Maury Sterling

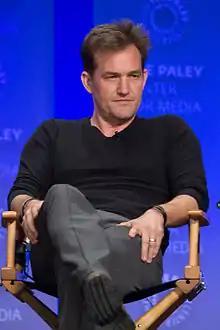
Sterling at the 2015 PaleyFest

Charles Maury Wallace Sterling (born September 1, 1971) is an American actor. He is known for playing Max Piotrowski in "Homeland", Rafferty in the comedy film "Beverly Hills Chihuahua", and Lester Tremor in the action film "Smokin' Aces".